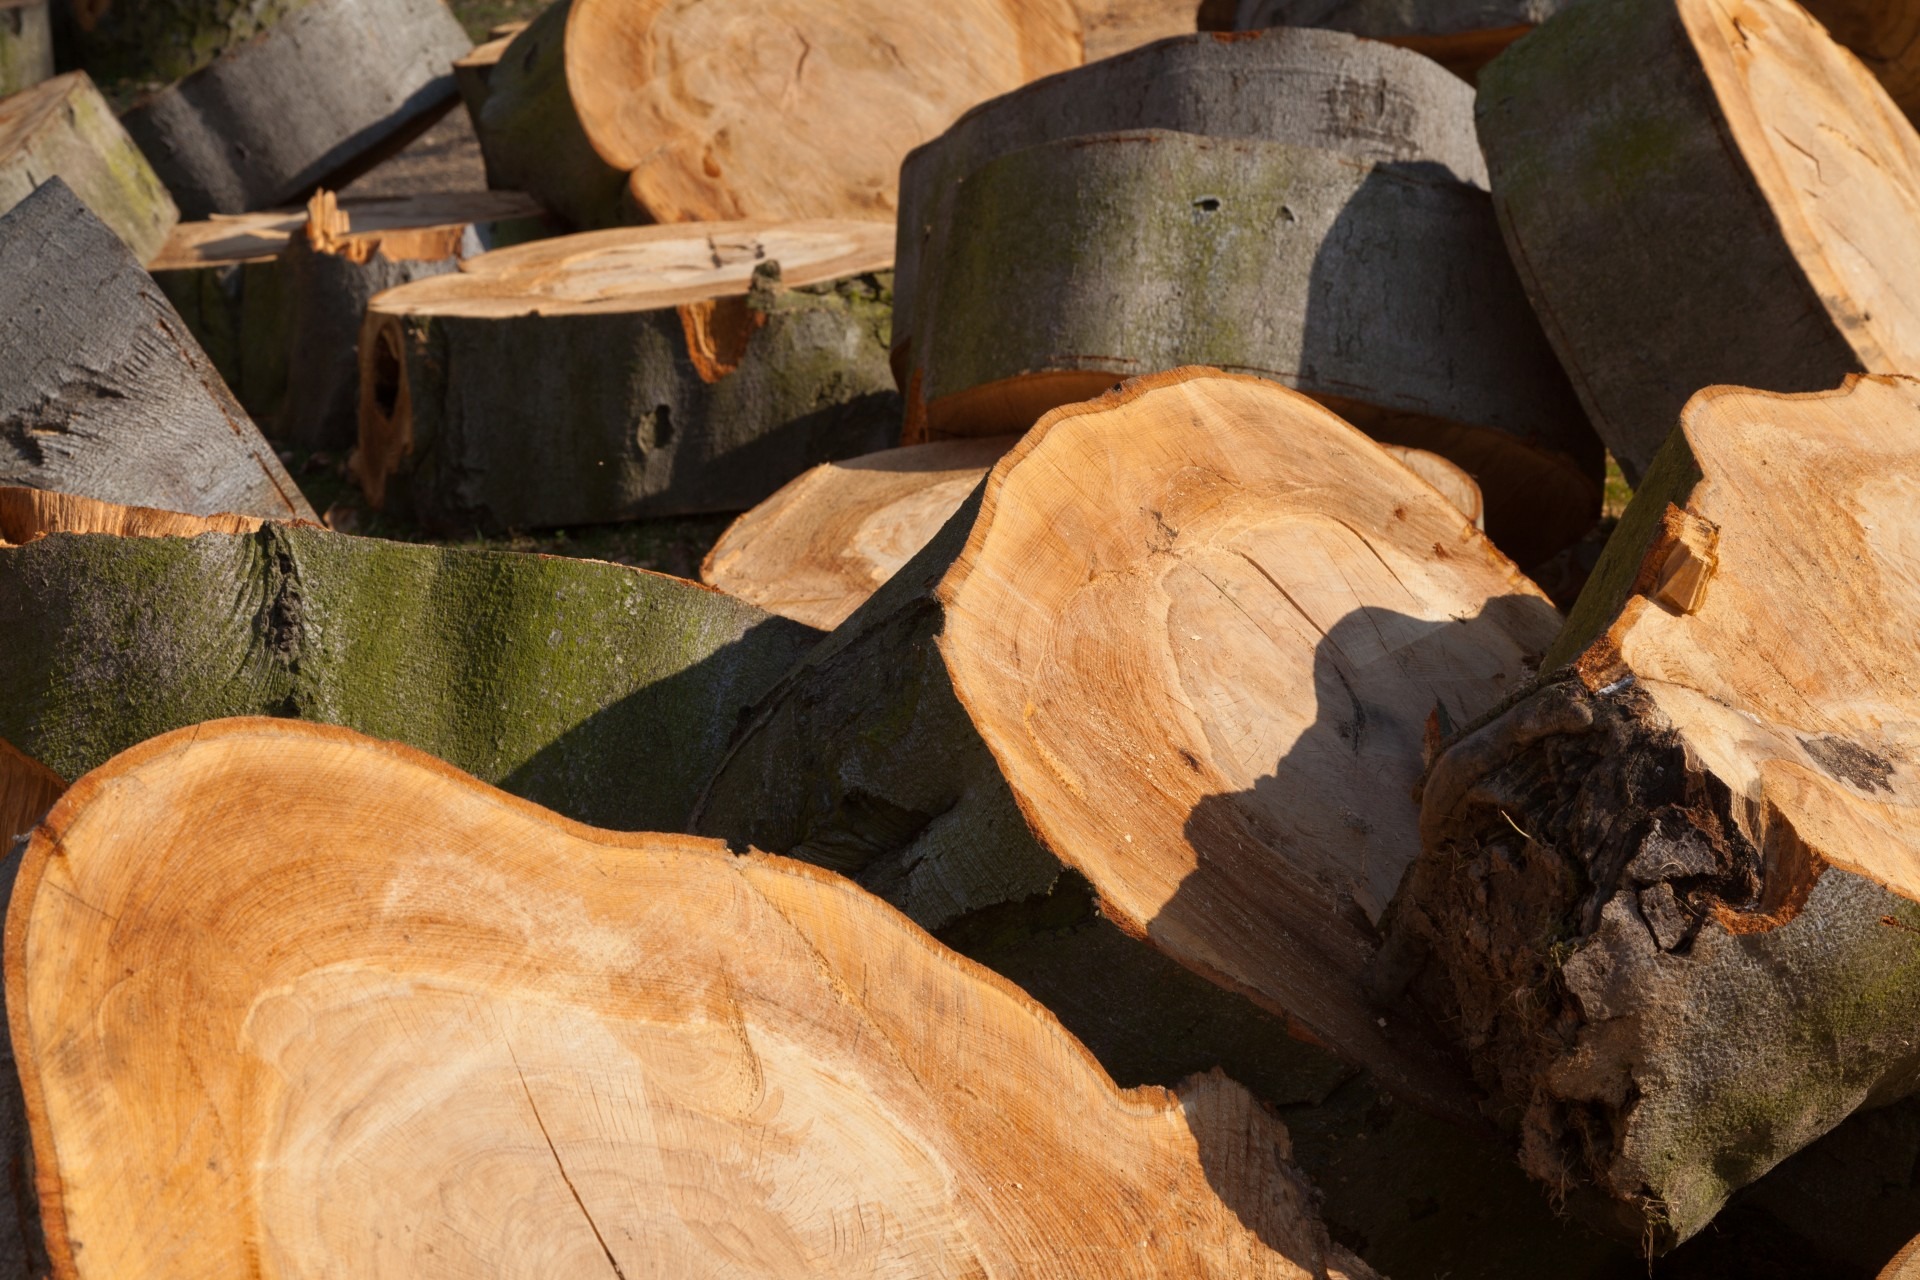
tree, rock, wood, leaf, trunk, pile, autumn, firewood, lumber, material, saw, cut, timber, carving, chainsaw, pieces, chop, man made object, ancient history, woody plant